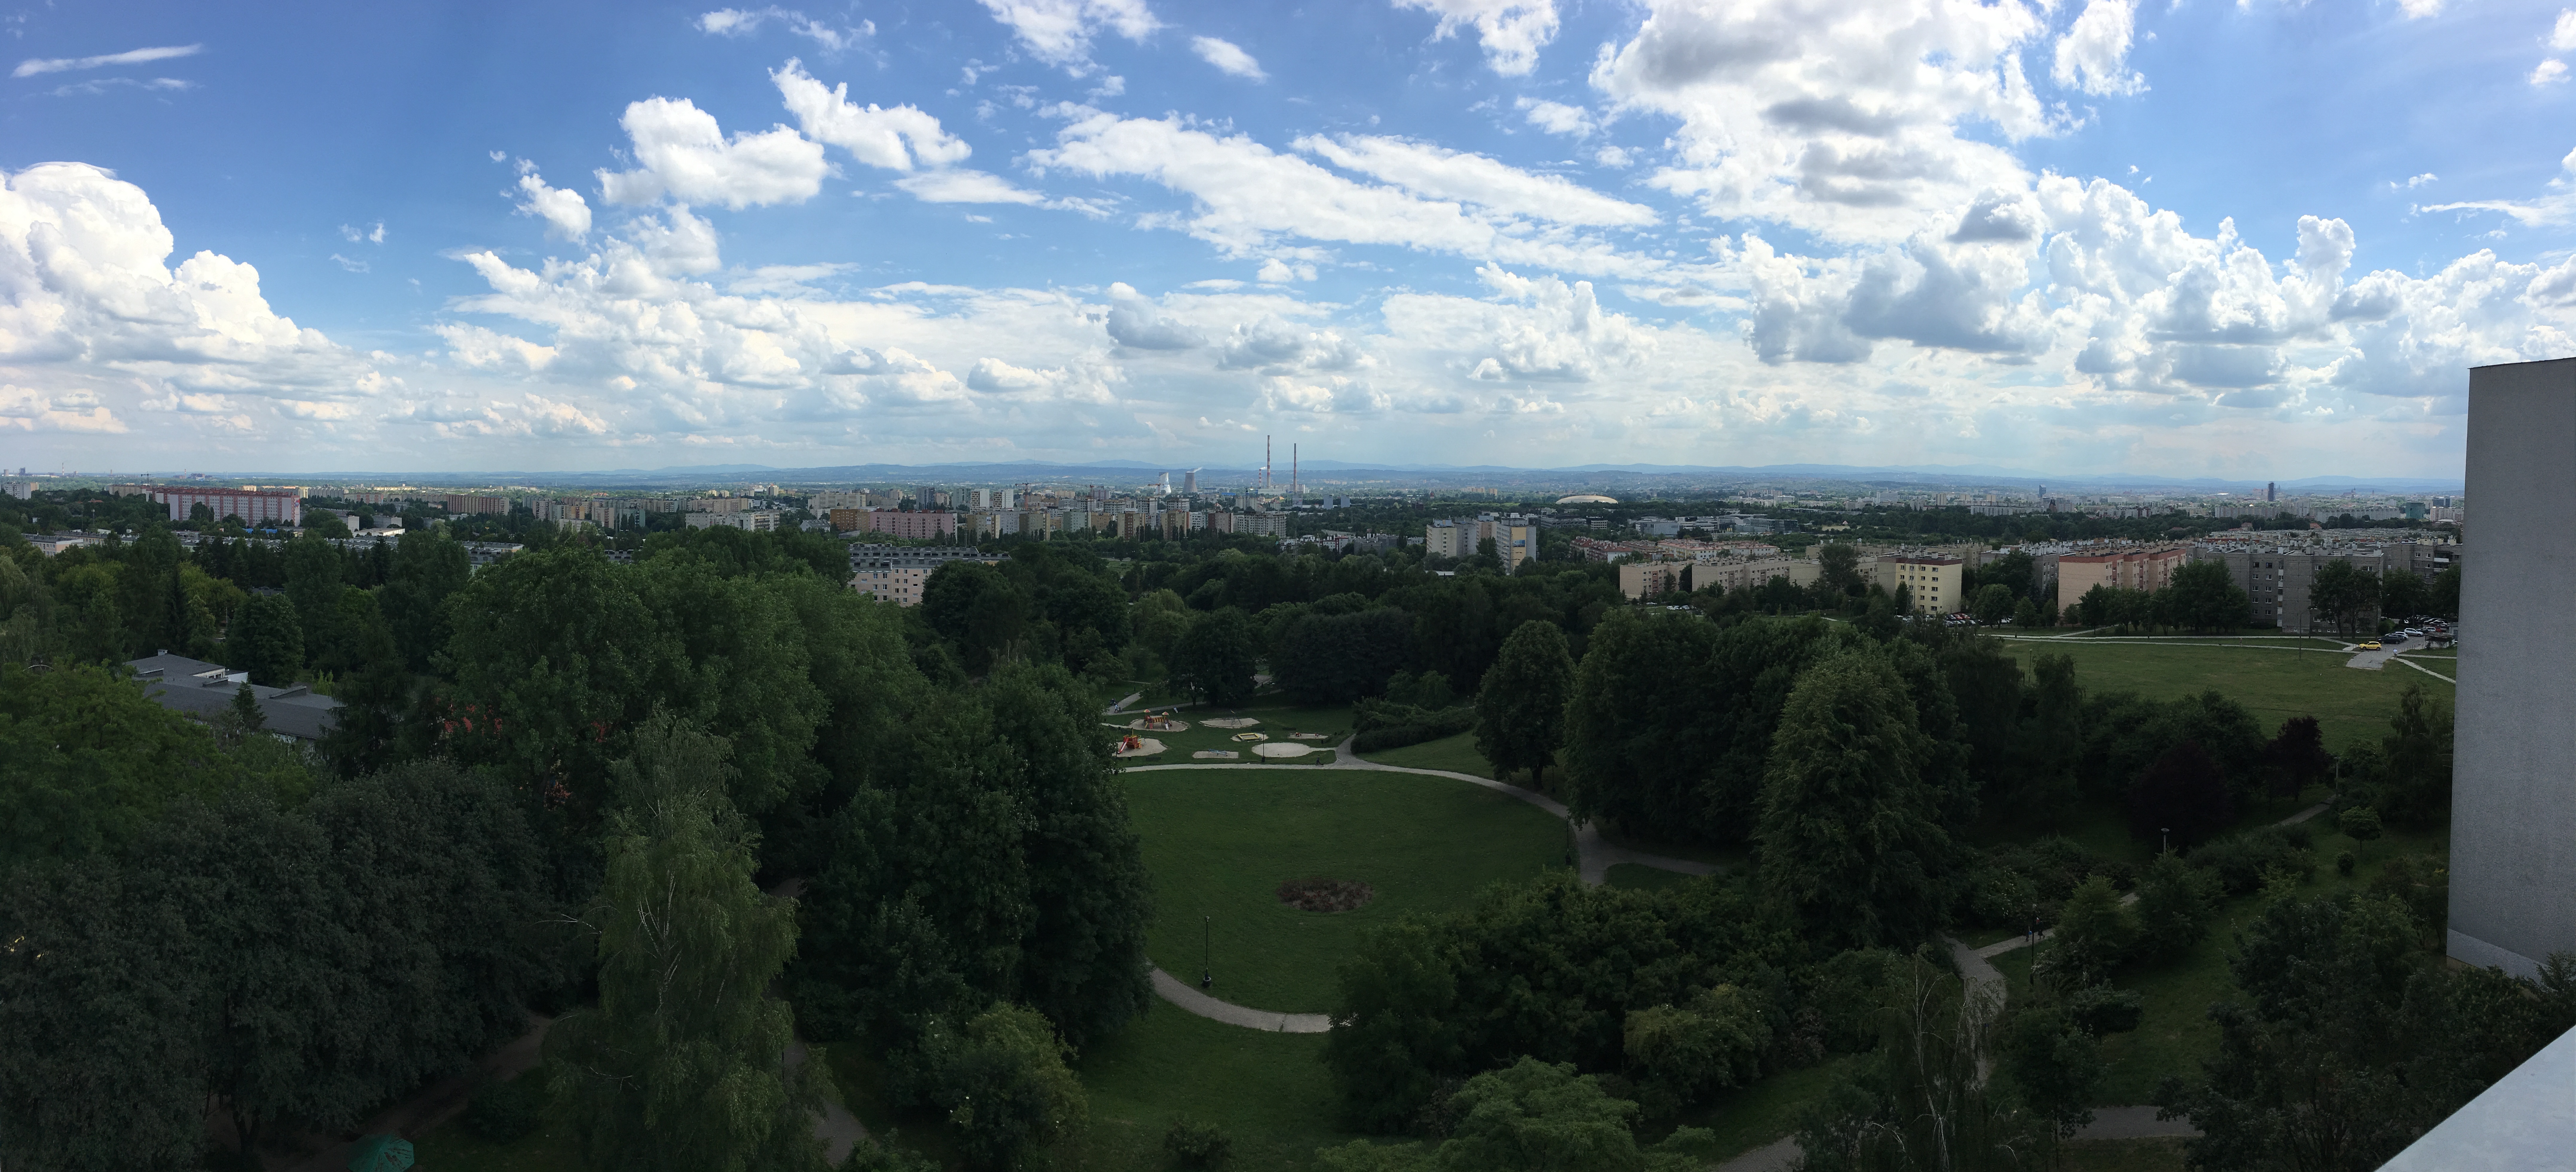
landscape, structure, skyline, photography, city, cityscape, panorama, park, landmark, stadium, buildings, poland, panorama of the city, ecosystem, krakow, the height of the, bird's eye view, aerial photography, the city centre, residential area, sport venue